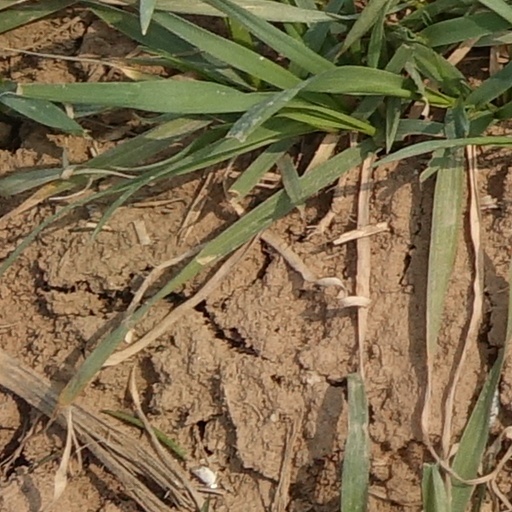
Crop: wheat